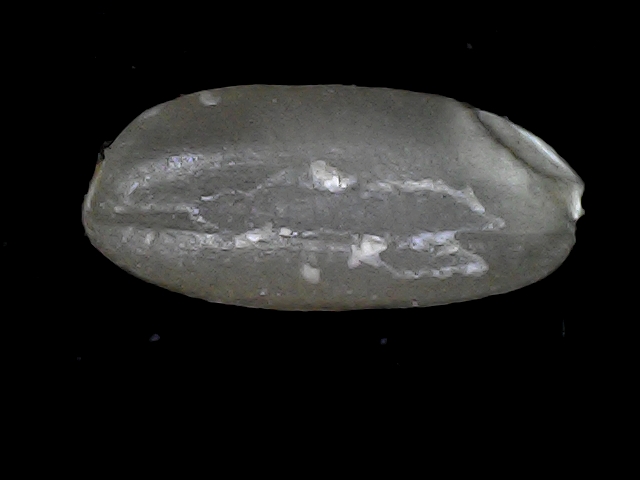
Rice variety: BD52